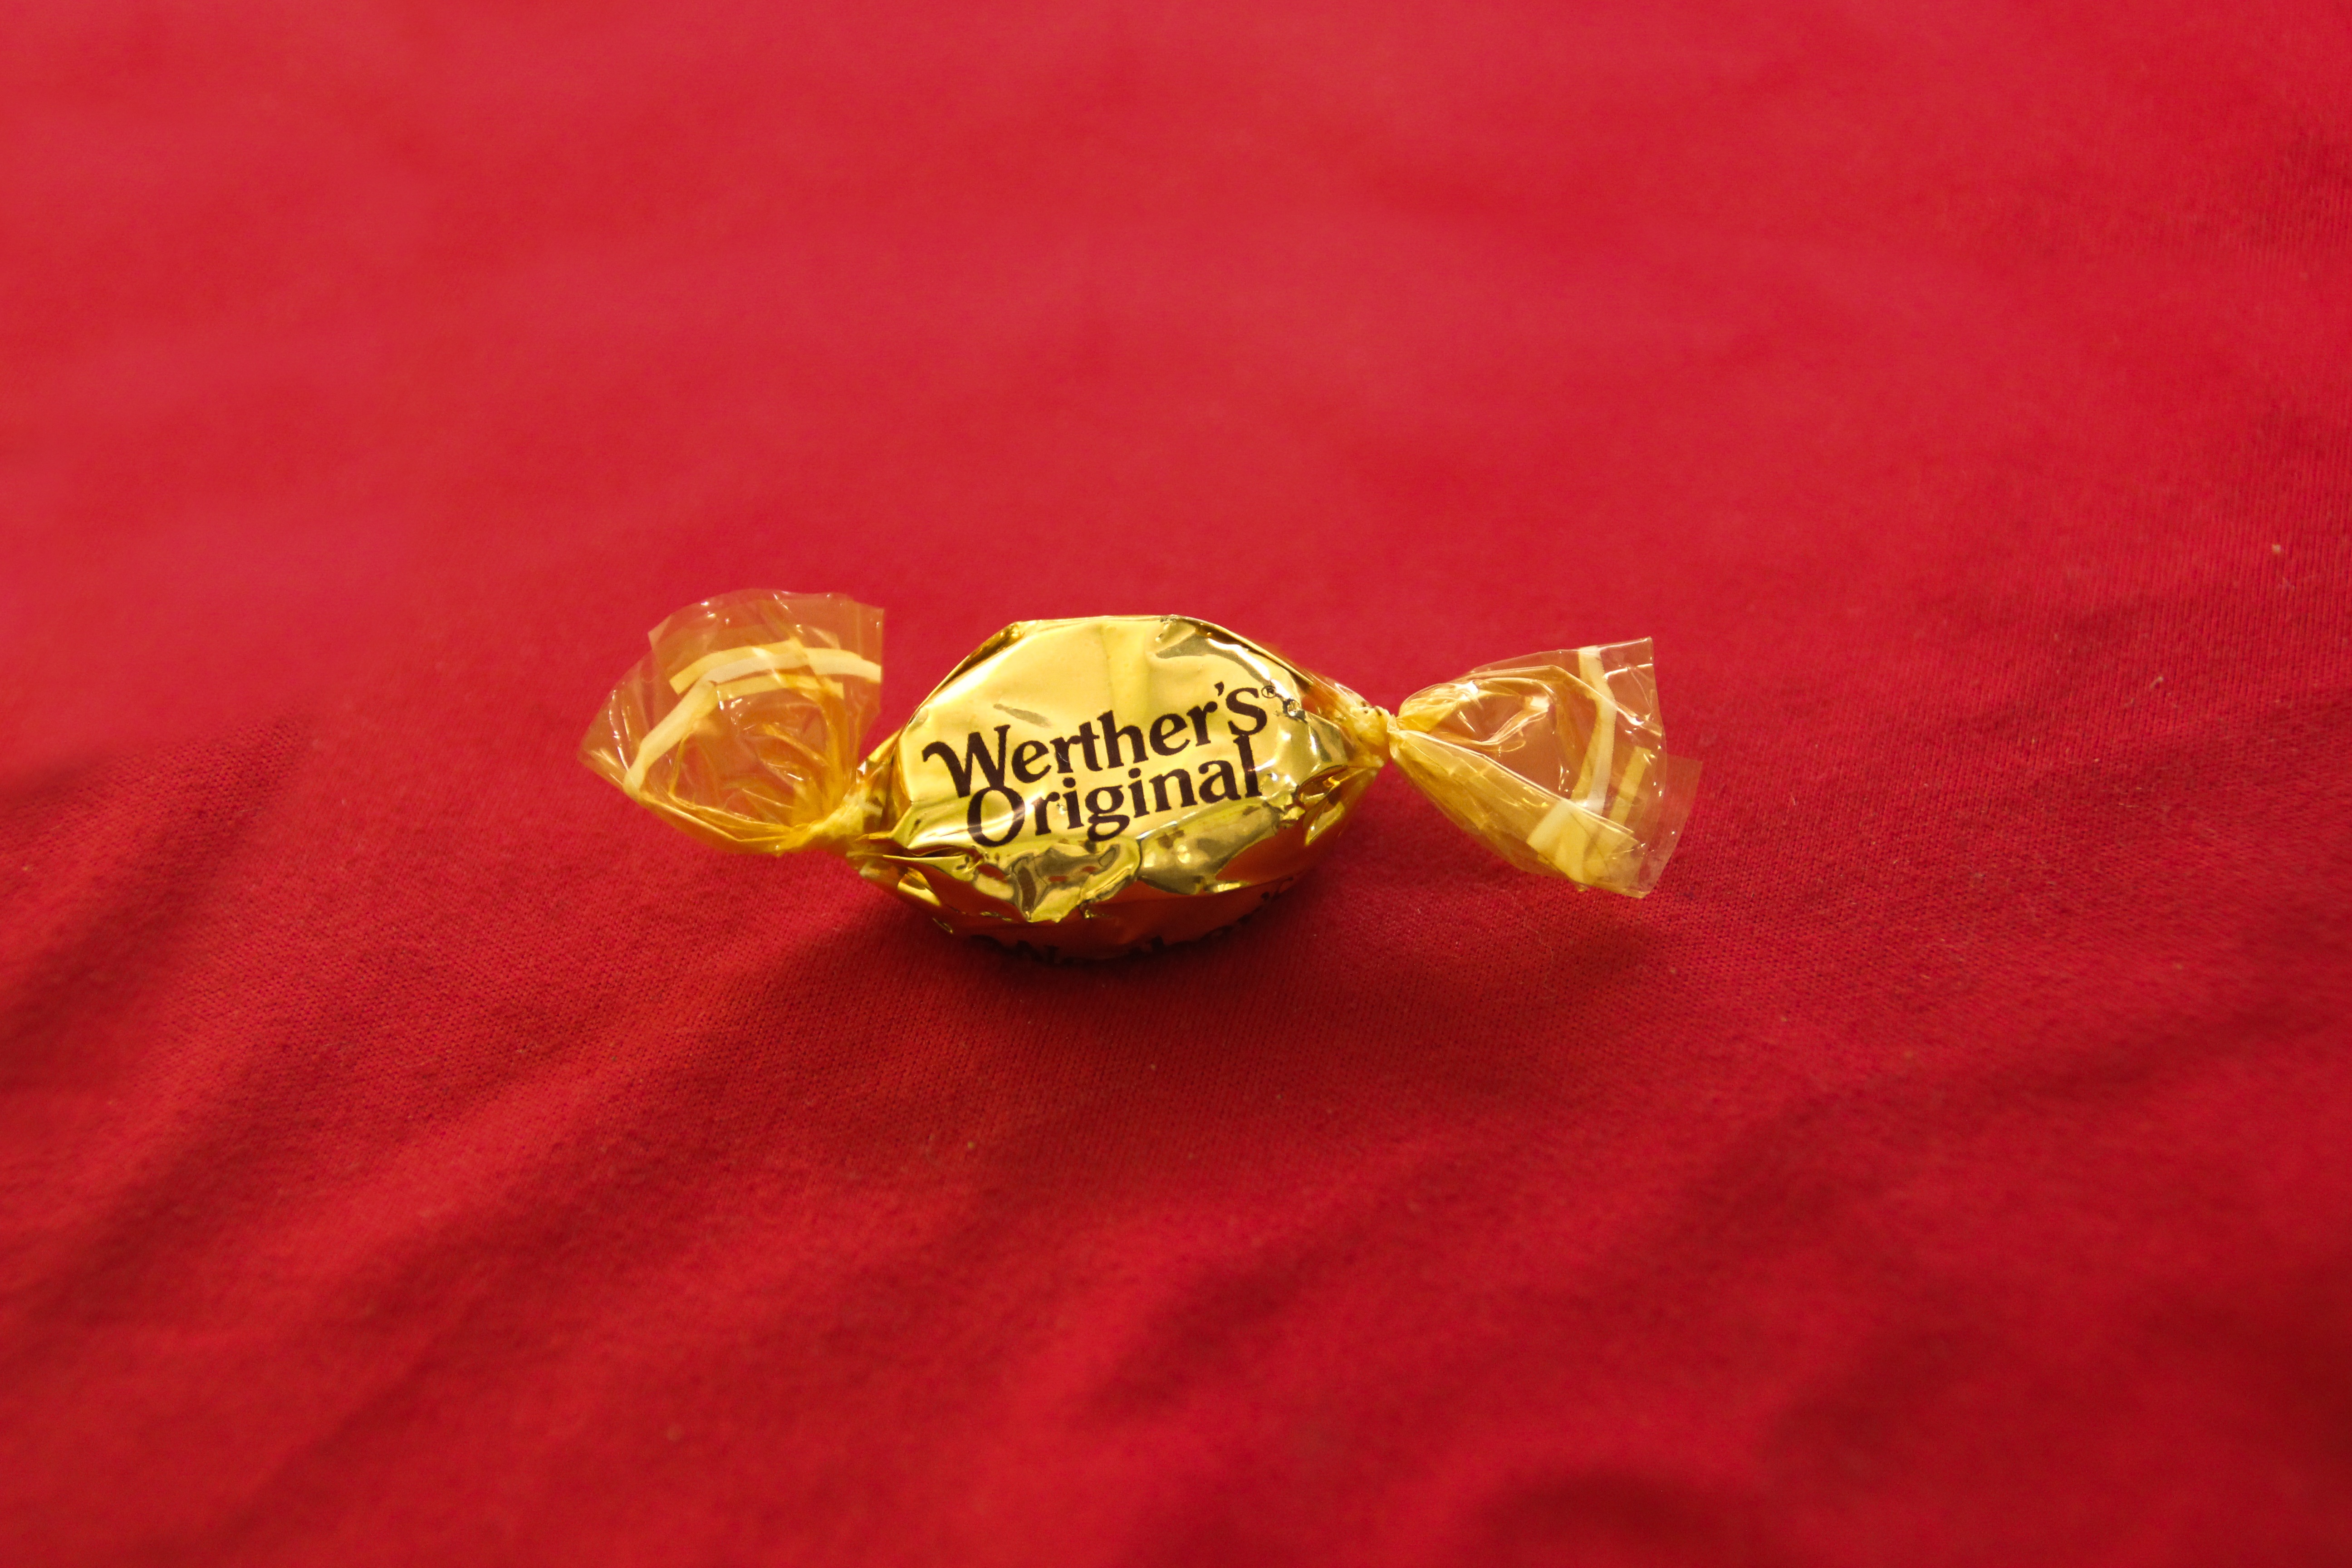
hand, ring, food, red, colorful, eat, calories, jewellery, power, festival, sugar, sweets, candy, image, ruby, confectionery, delight, candies, gluttony, free image, gourmand, fashion accessory